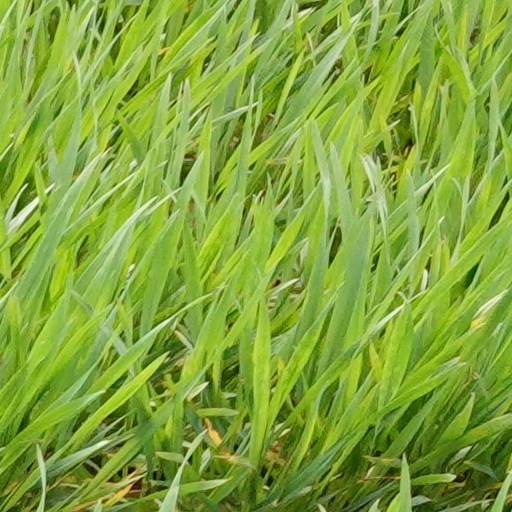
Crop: wheat